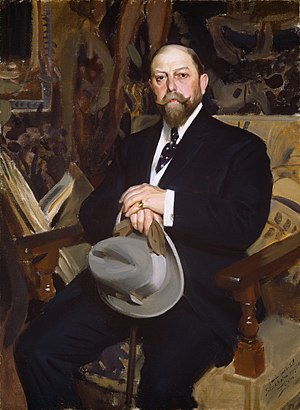
Homburg (hat)
Hugo Resinger der holder en grå homburg, 1907. Maleri af Anders Zorn.
En homburg er en formel hat i filt, der er karakteriseret ved en enkelt bule ned langs midten af pulden, med en stiv skygge hele vejen rundt. Hatten var især populær i første halvdel af 1900-tallet, men oplevede en renæssance da Al Pacino bar den i filmen The Godfather. Det er en formel hat, der bl.a. kan bæres til smoking.